Washing

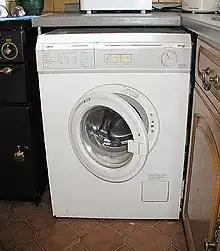
A private home washing machine

People wash themselves, or bathe periodically for religious ritual or therapeutic purposes or as a recreational activity.